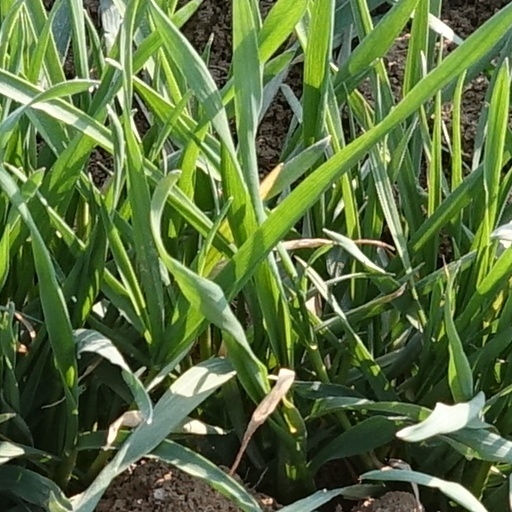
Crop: wheat